John B. Gordon

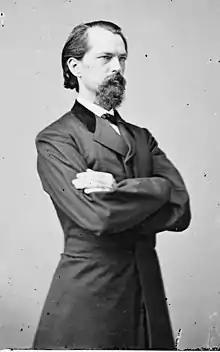
Gordon portrait by Mathew Brady, c. 1855-1865

At the Battle of Gettysburg on July 1, Gordon's brigade and other units drove the Union XI Corps from Barlow's Knoll. There, he aided the opposing division commander, Francis Barlow, who was wounded. This incident led to a story about the two officers meeting later in Washington, D.C., Gordon unaware that Barlow had survived the battle. The story was told by Barlow and Gordon and published in newspapers and in Gordon's postwar memoir.